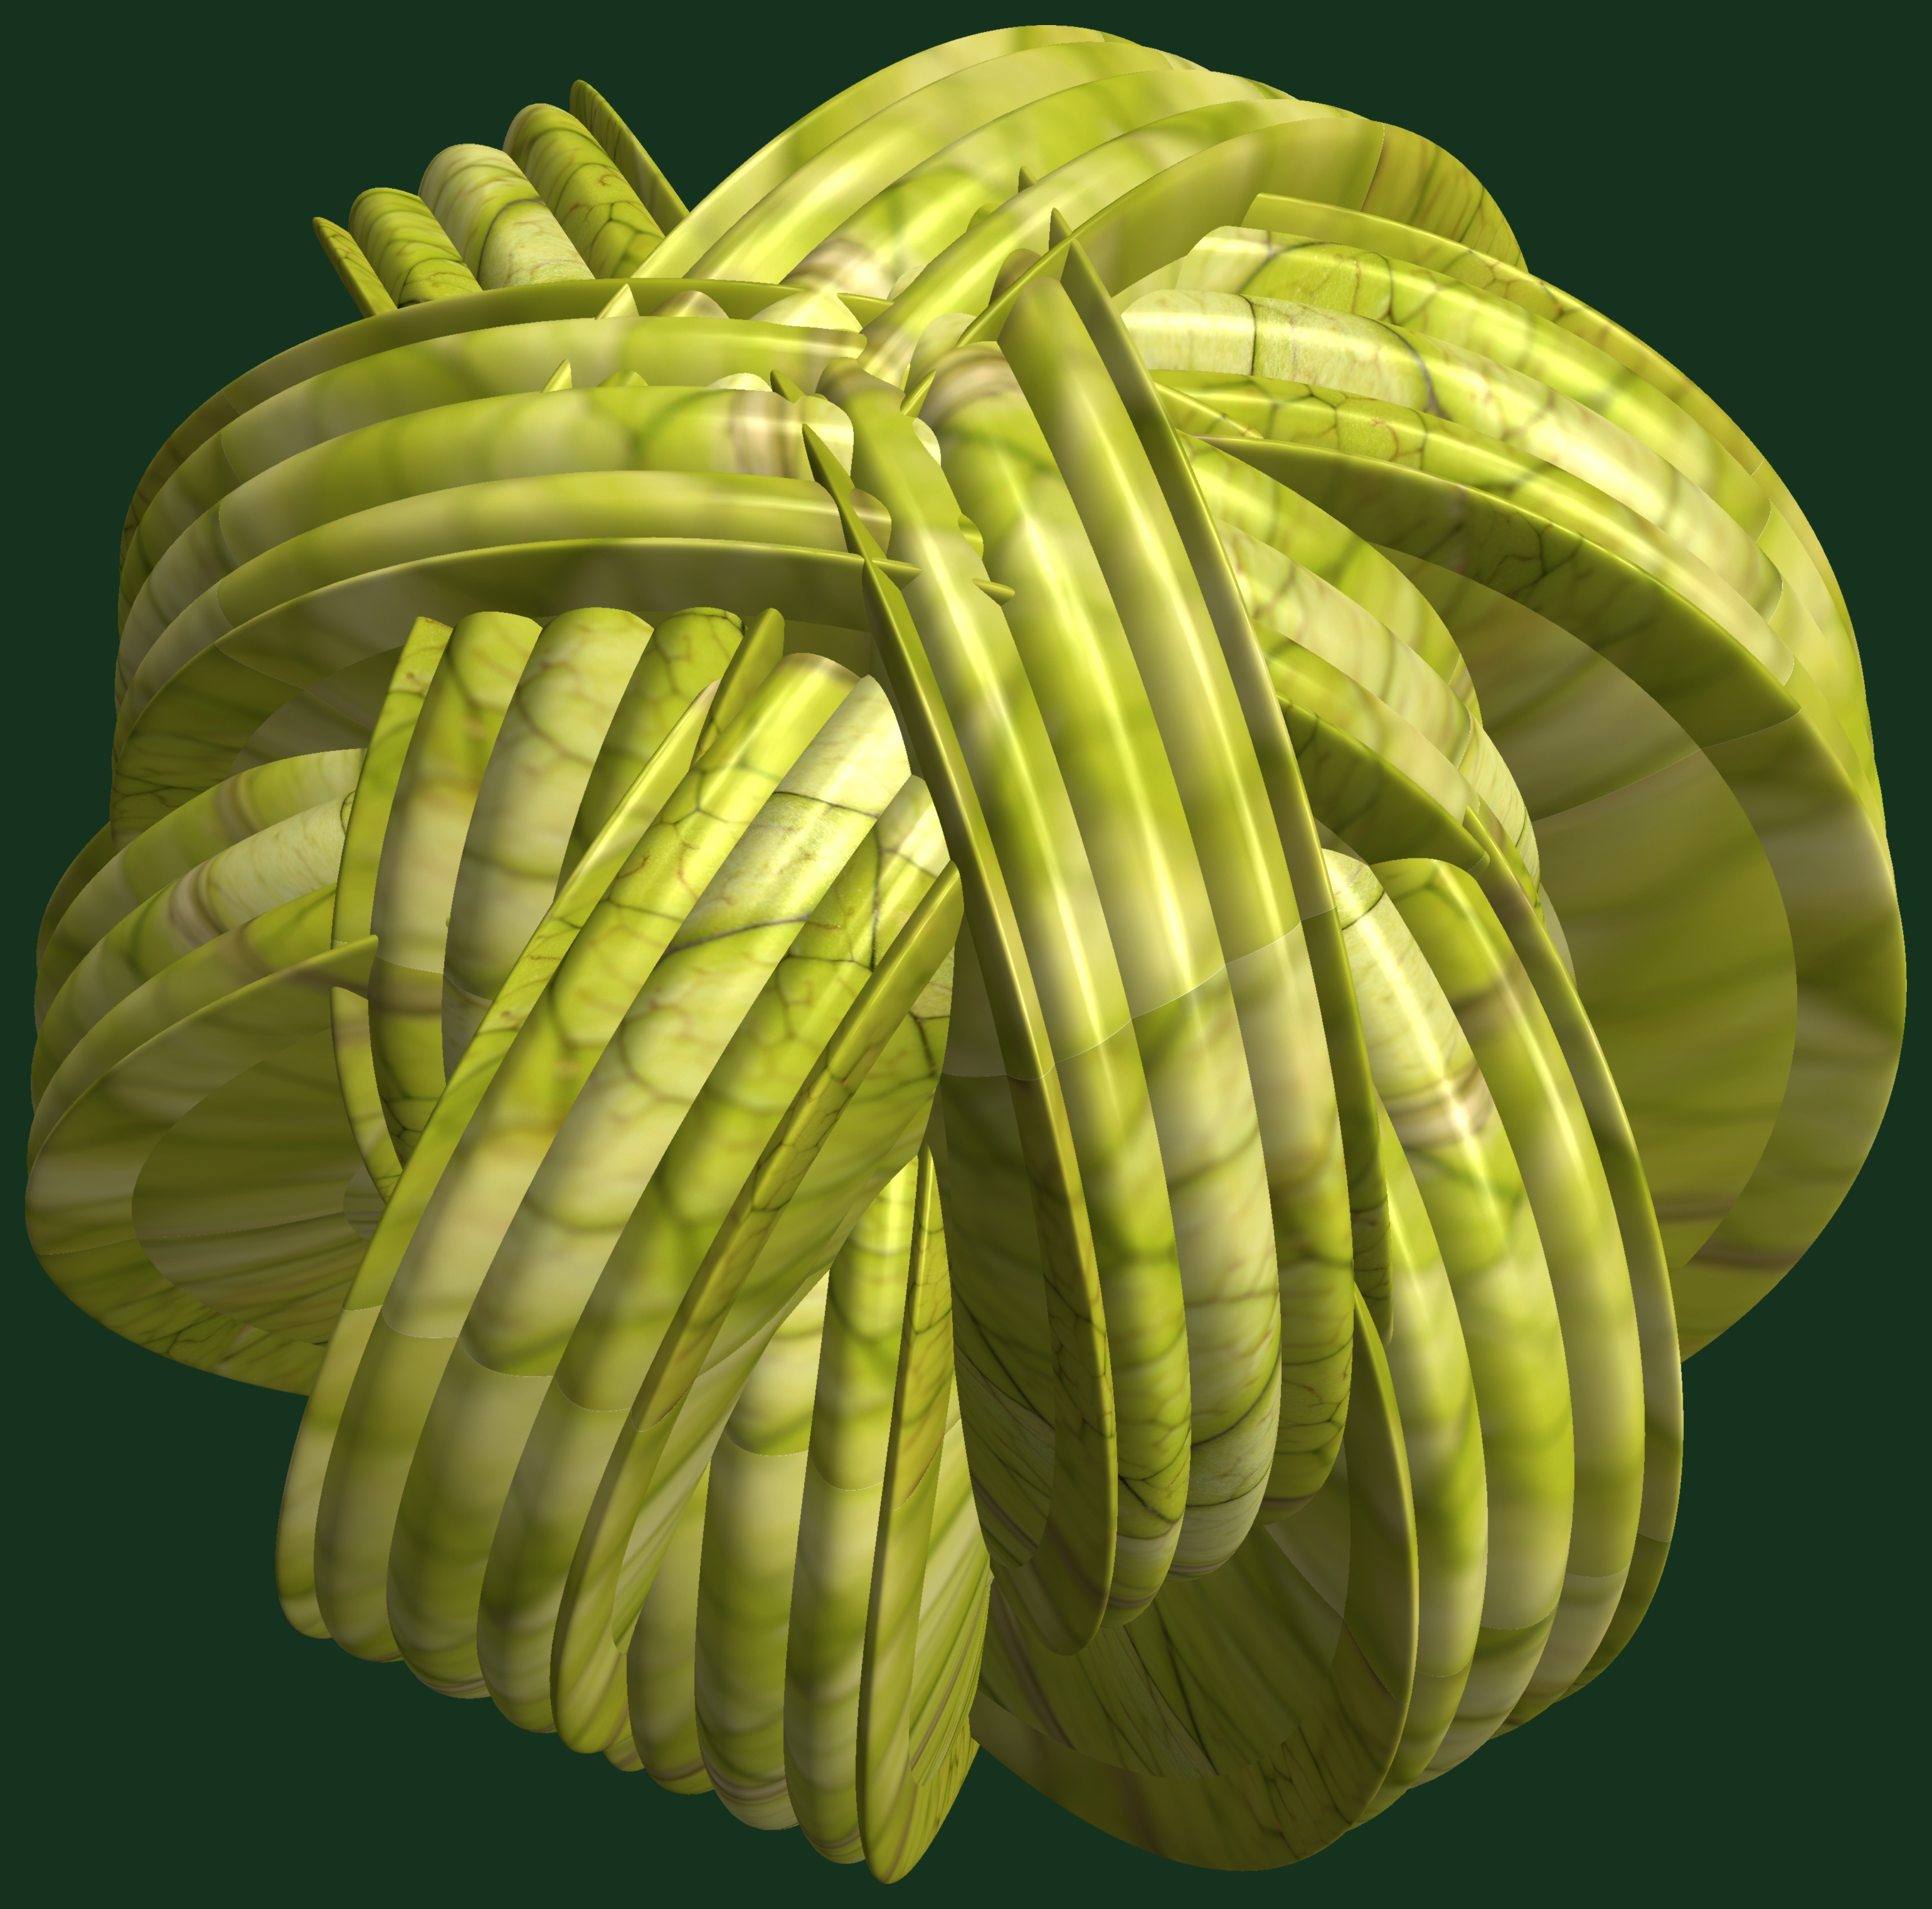
structure, plant, fruit, texture, leaf, flower, pattern, food, green, produce, vegetable, yellow, flora, gourd, design, symmetry, 3d, graphic, knot, citron, torus, mathematica, cg, parametricplot3d, code, program, algorithm, abstruct, mapping, flowering plant, land plant, arrowroot family, banana family, momordica charantia